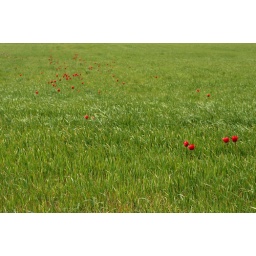
Red tulips in green field